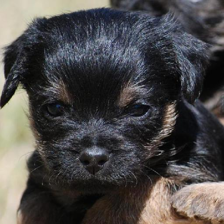
Label: animals